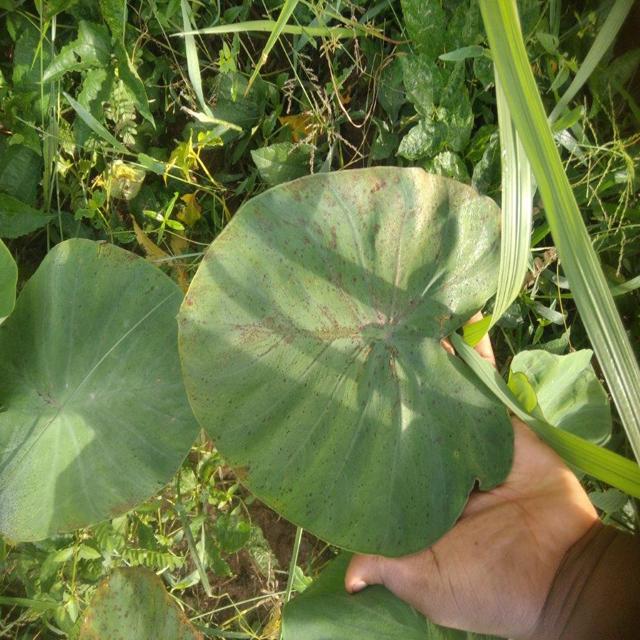
Label: Early_Blight